William de Moravia, 5th Earl of Sutherland

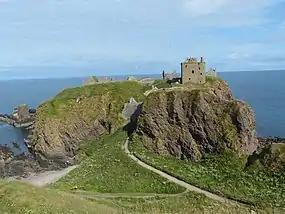
Dunnottar Castle that was granted to the Earl of Sutherland in 1346

William, Earl of Sutherland married Margaret Bruce, a daughter of King Robert the Bruce (Robert I of Scotland) and his second wife Elizabeth de Burgh. There was a papal dispensation for the marriage issued at the end of 1342. David II of Scotland subsequently conferred upon his brother-in-law the Earl of Sutherland various charters of lands in rapid succession. These included the thanage of Downie in Forfarshire in September 1345, the thanages of Kincardine, with Fettercairn and Aberluthnot, and half of the thanages of Formartine and Kintore in Aberdeenshire. The latter charter included that upon the death of the grantees all the lands were to revert to the Crown, but saving the right for Matilda Bruce, the king's elder sister, the other half of the thanages of Formartine and Kintore, should she survive her sister Margaret.